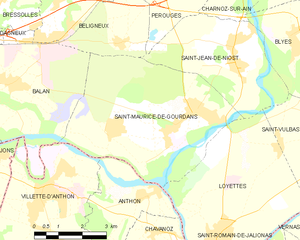
Carte des communes françaises: Saint-Maurice-de-Gourdans